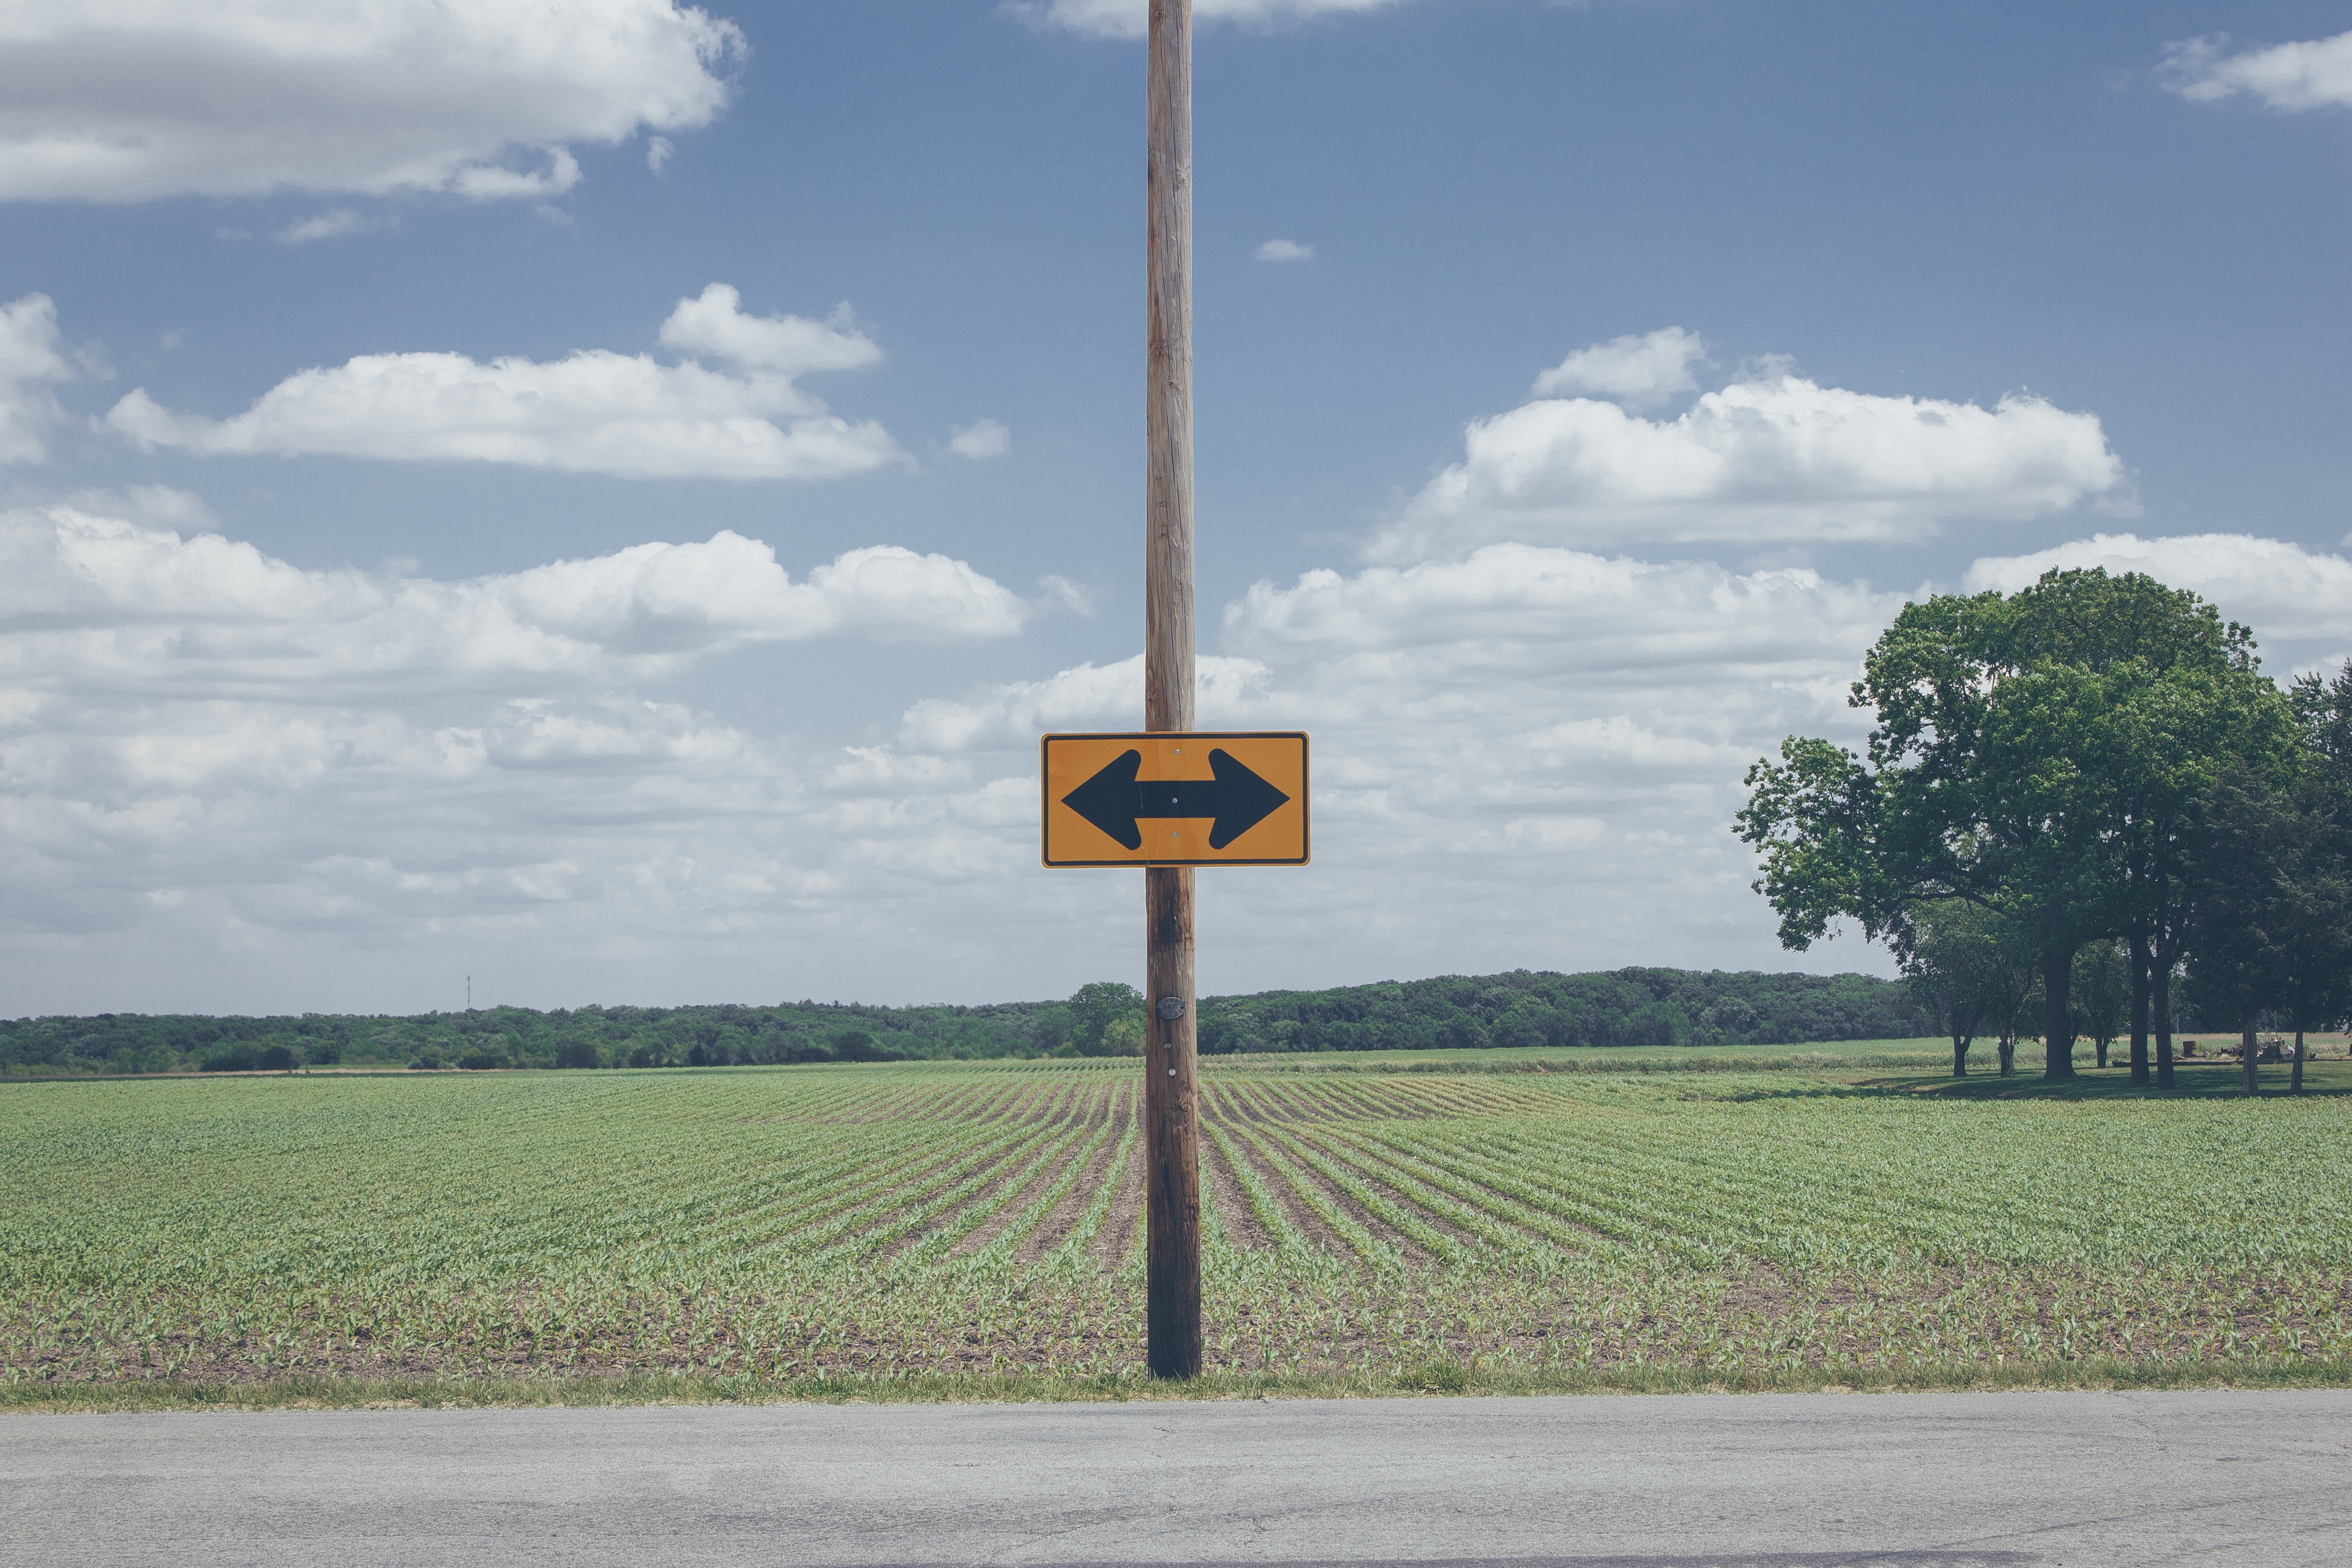
sky, road, land lot, tree, sign, cloud, rural area, signage, field, plain, grass, pole, traffic sign, landscape, cumulus, plant, grassland, thoroughfare, street sign, prairie